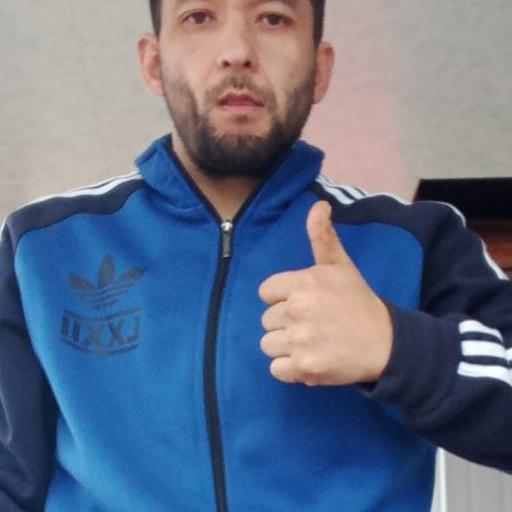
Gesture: like